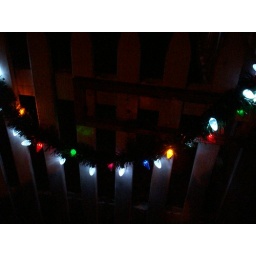
I love this look, the white lights have a tent of blue in them shining on the fence.